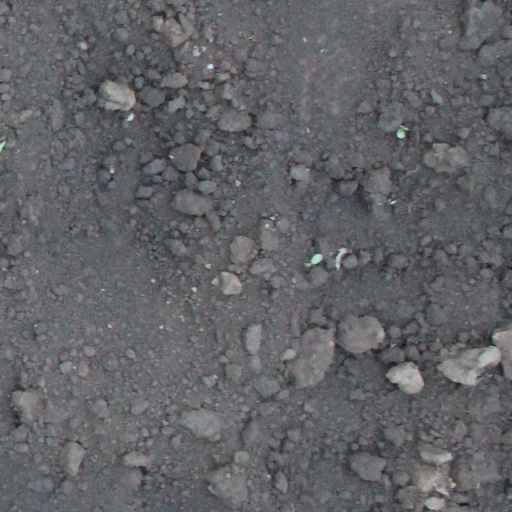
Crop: soybean